Fay Fuller

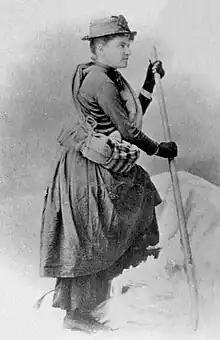
Pictured around 1890

Edwina Fay Fuller (October 10, 1869 – May 27, 1958) was an American journalist, mountaineer and schoolteacher. In 1890 she became the first woman to reach the summit of Mount Rainier.